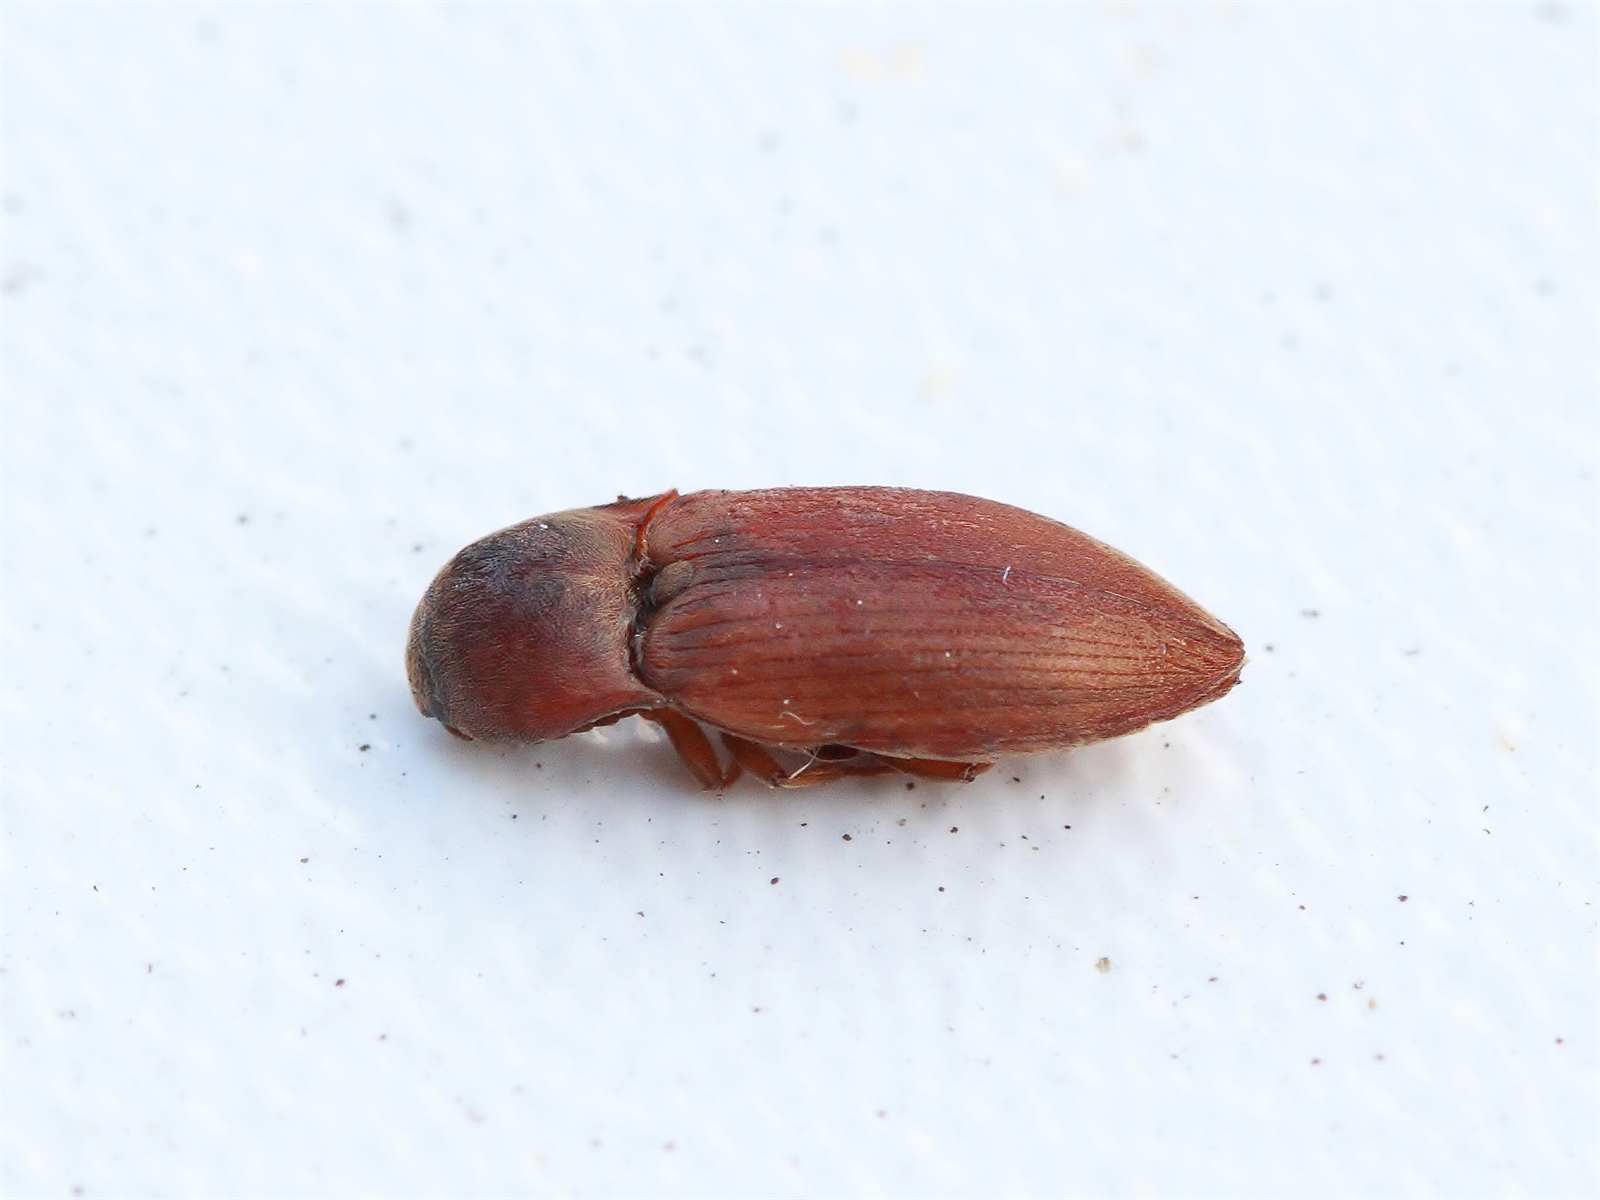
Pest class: clickbeetles_wireworms